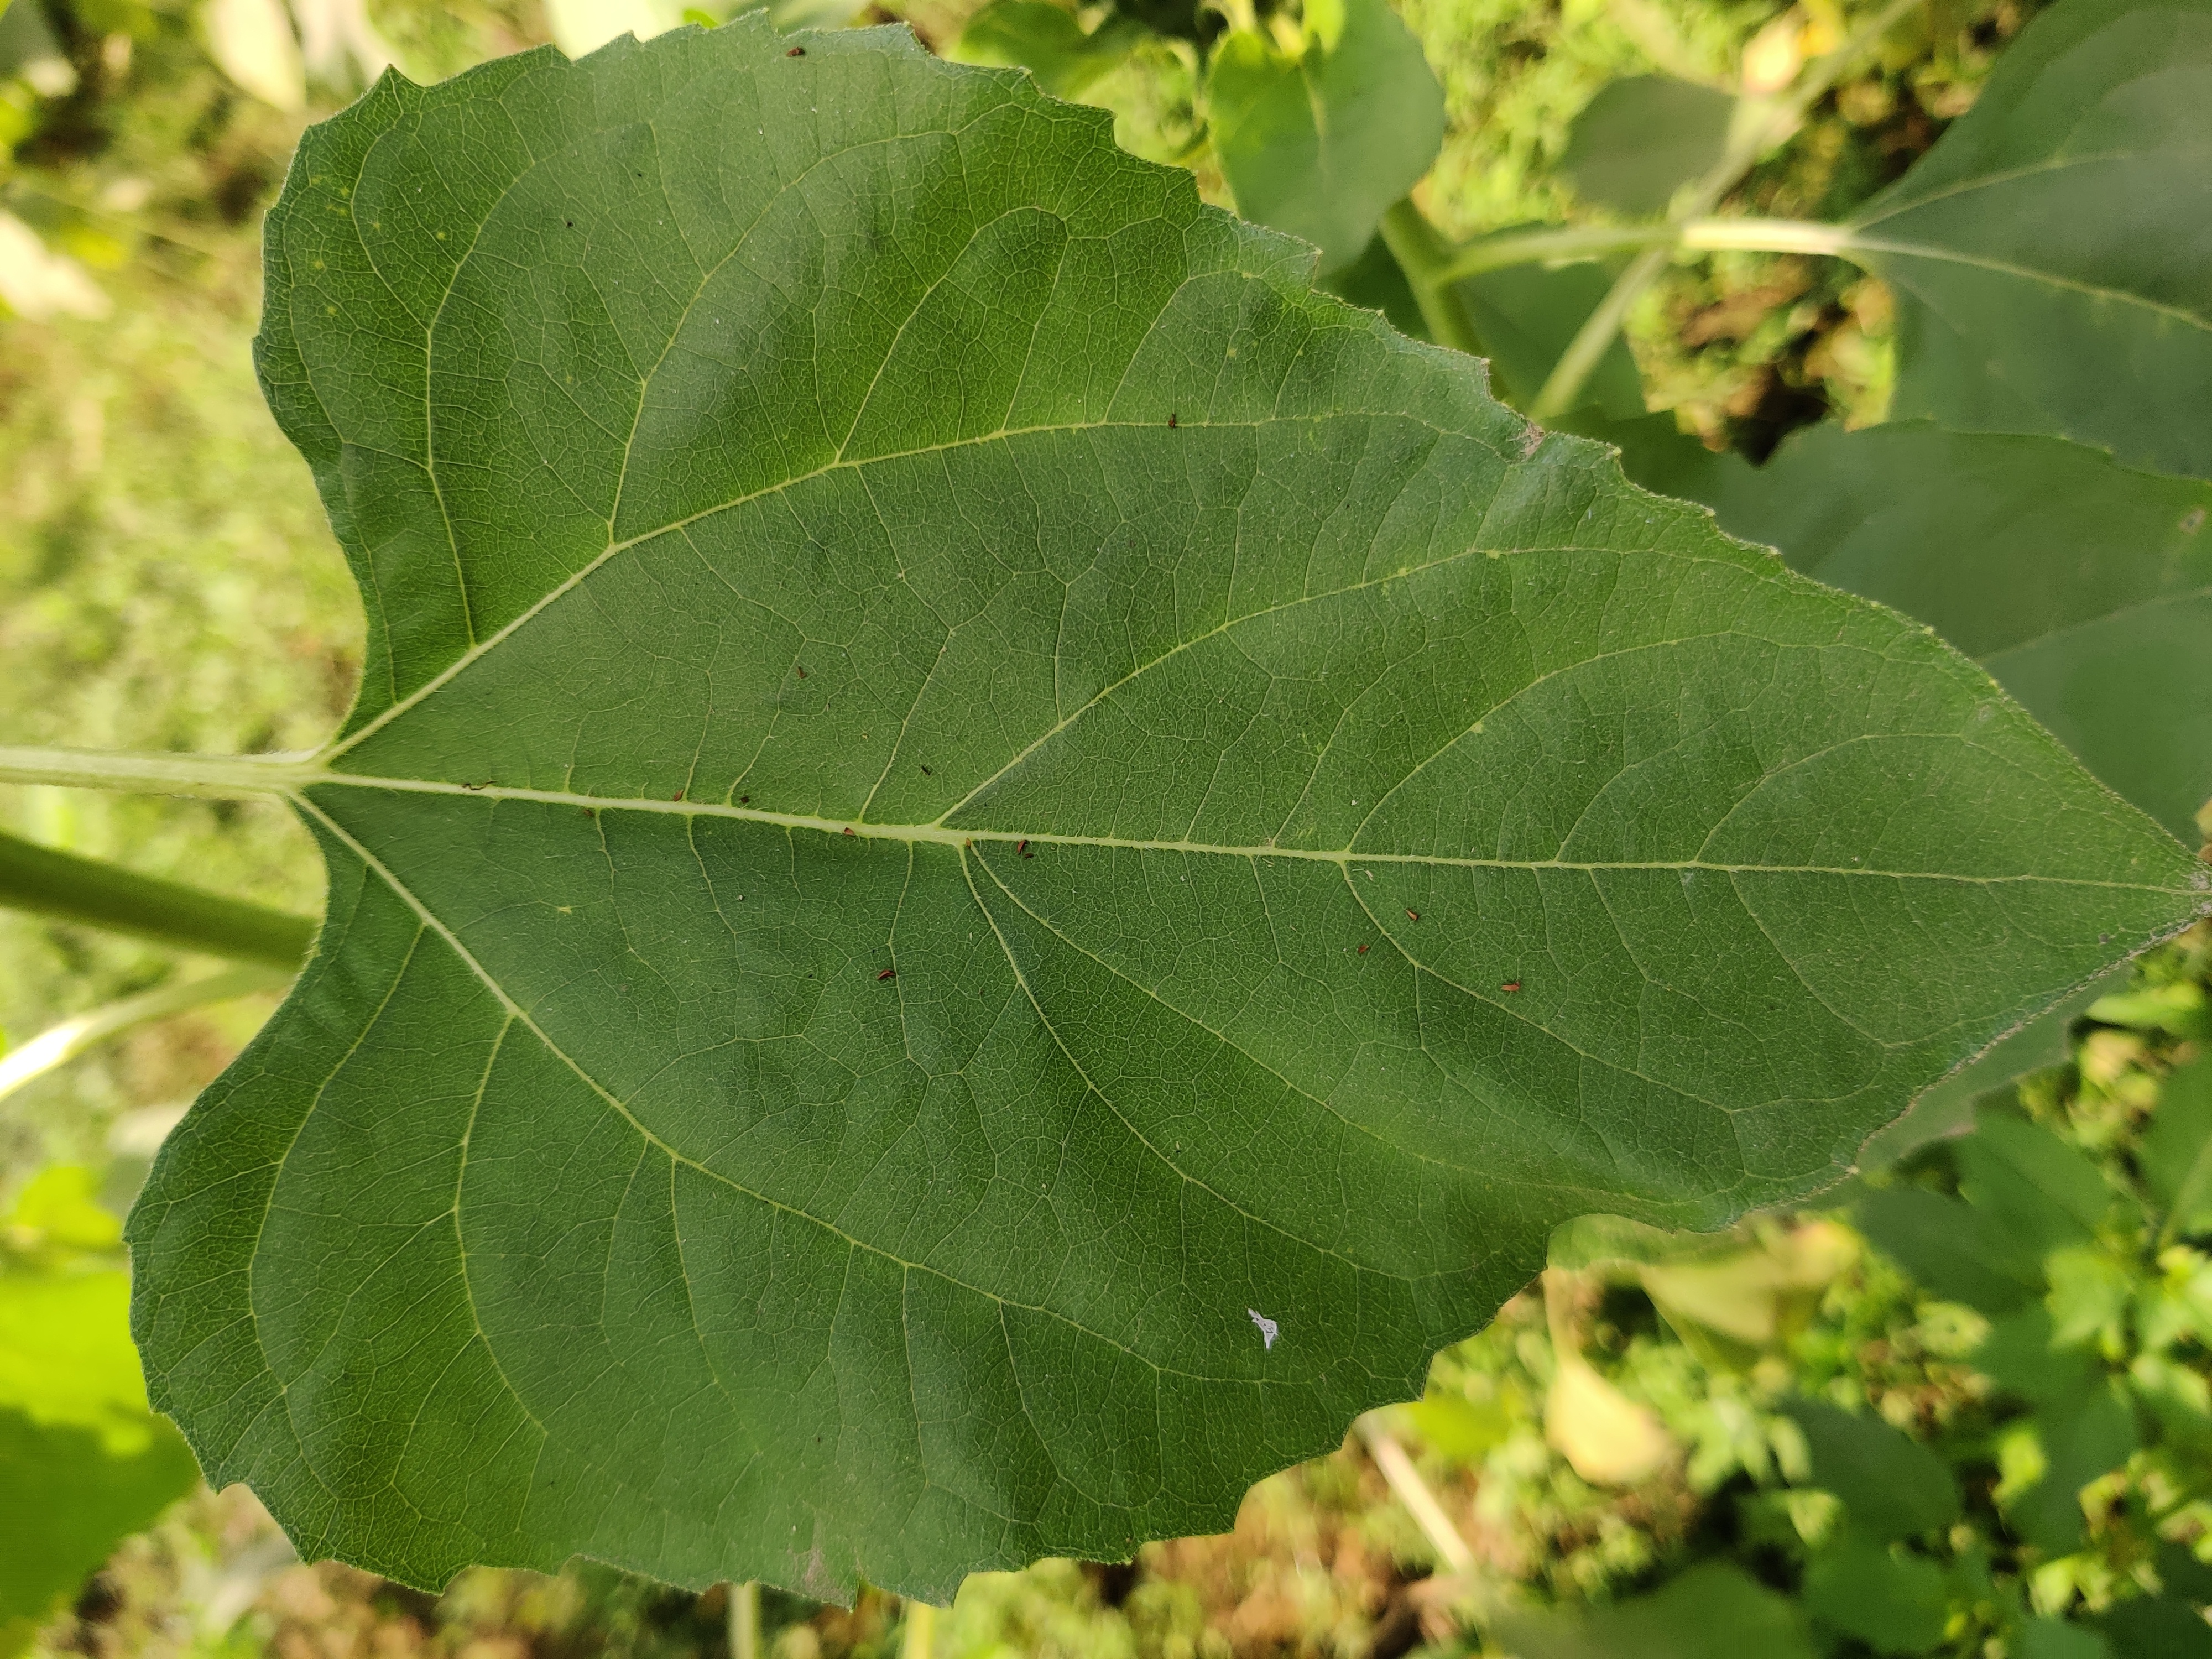
Label: Fresh_leaf